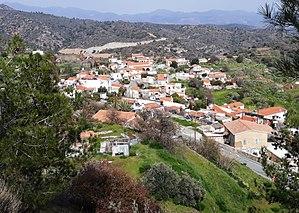
Vása Kellakíou est un village de Chypre de plus de 73 habitants.